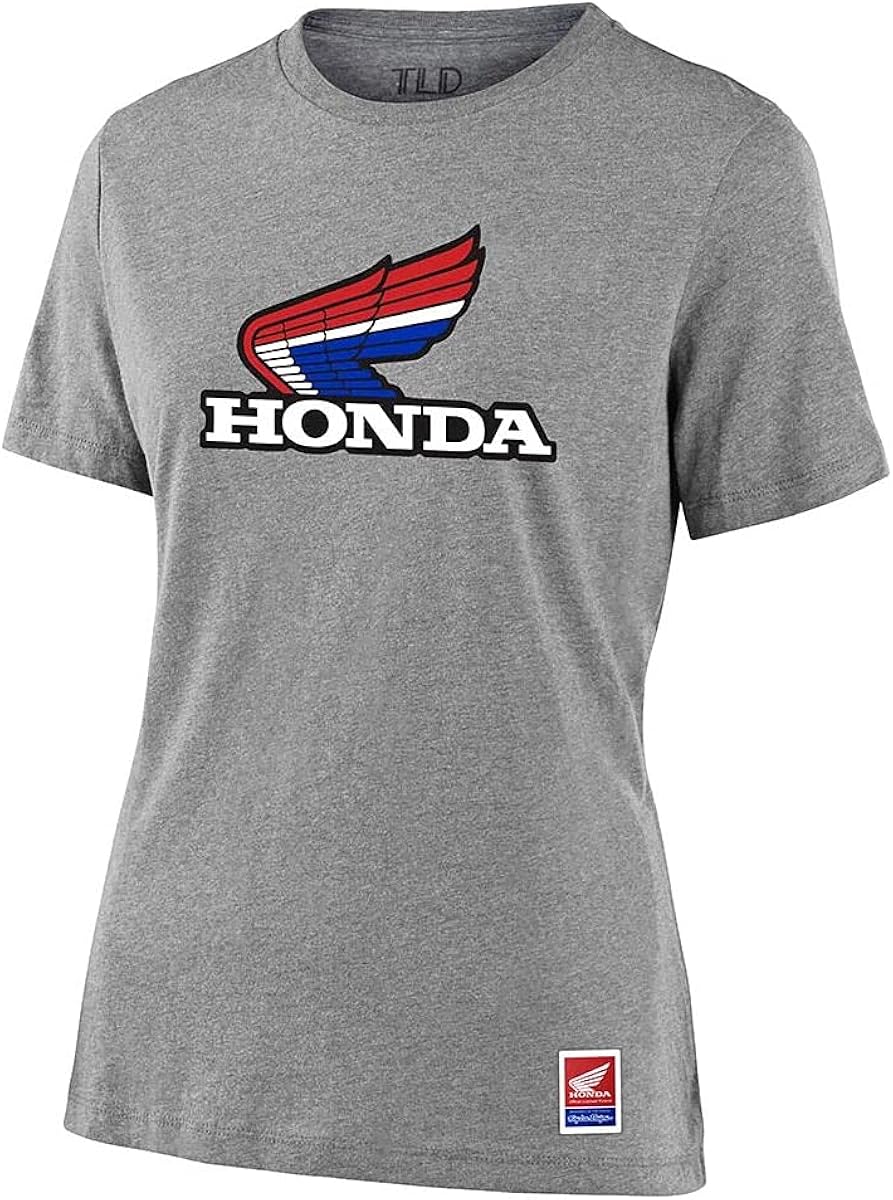
Womens Short Sleeve TLD Honda Retro Victory Wing Athletic Heather ATHLETIC HEATHER / MD
Category: AMAZON FASHION
Womens Short Sleeve TLD Honda Retro Victory Wing Athletic Heather
Features: Pull On closure | 100% Cotton (black) | 50% Polyester 50% Cotton (vintage snow/cyan) | Ring spun jersey | Screen printed artwork | Premium Fit